VFA-115

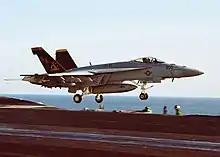
NK-200, the CAG Bird of VFA-115, launch from the USS "Abraham Lincoln" (CVN-72) on 9 October 2002.

The squadron deployed again to the Middle East in support of Operation Earnest Will, the escort of re-flagged Kuwaiti tankers in the Persian Gulf. In October 1990, the squadron deployed to the North Persian Gulf in support of Operation Desert Shield. At 2:00AM on 17 January 1991, VA-115's Intruders launched from the deck of USS "Midway" to attack two airfields to mark the beginning of Operation Desert Storm. At around 4:00AM, they struck Ahmad Al-Jaber Air Base in occupied Kuwait and Shaibah Air Base in Southern Iraq. In total, the squadron flew 456 combat sorties and delivered 724,000 pounds of ordnance against enemy targets in Iraq and occupied Kuwait during the war. The squadron also was credited with the confirmed destruction of 12 Iraqi naval vessels.